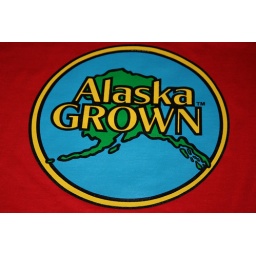
shirt in red with Alaska Grown logo